Medovik
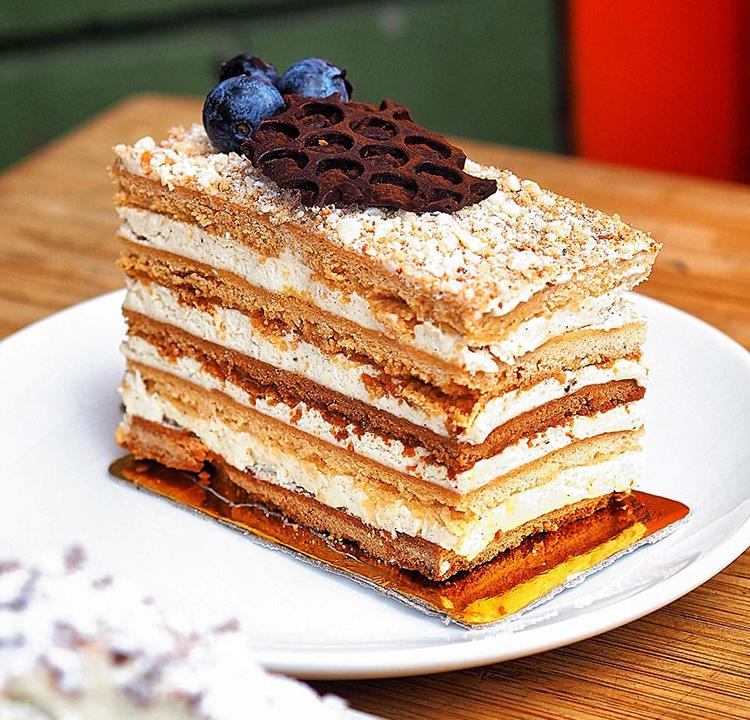
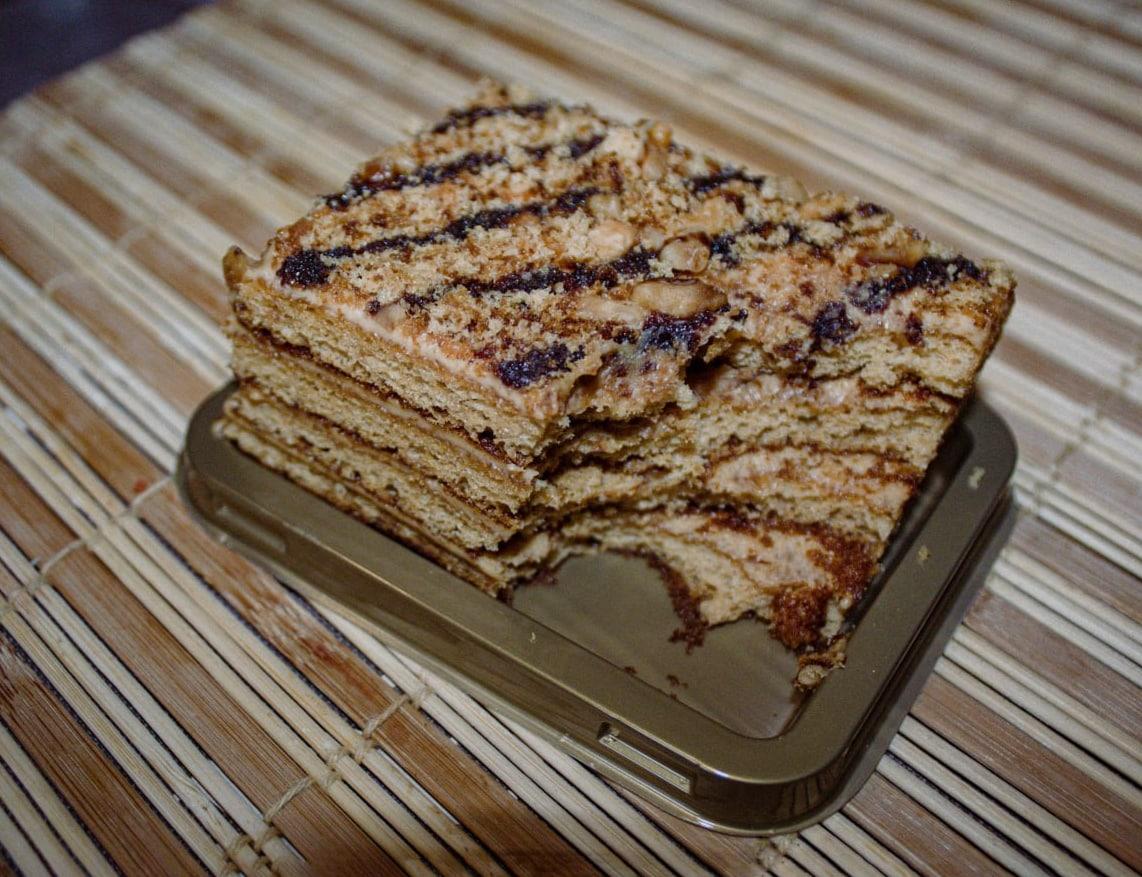
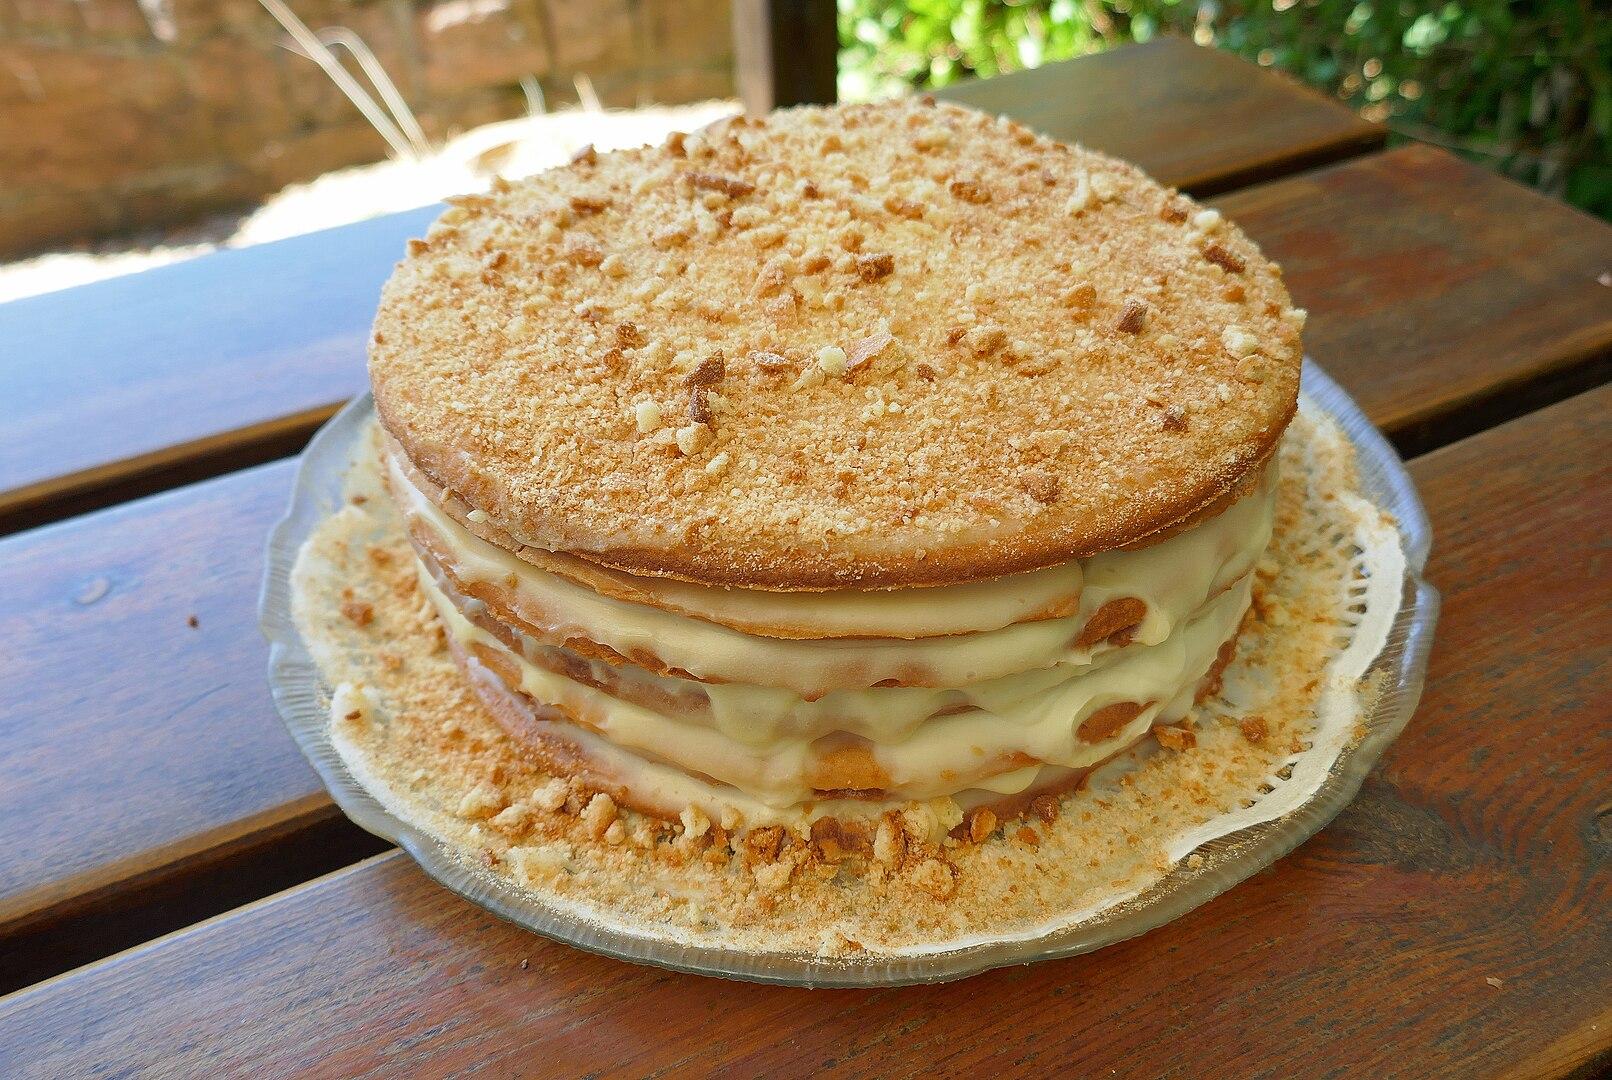
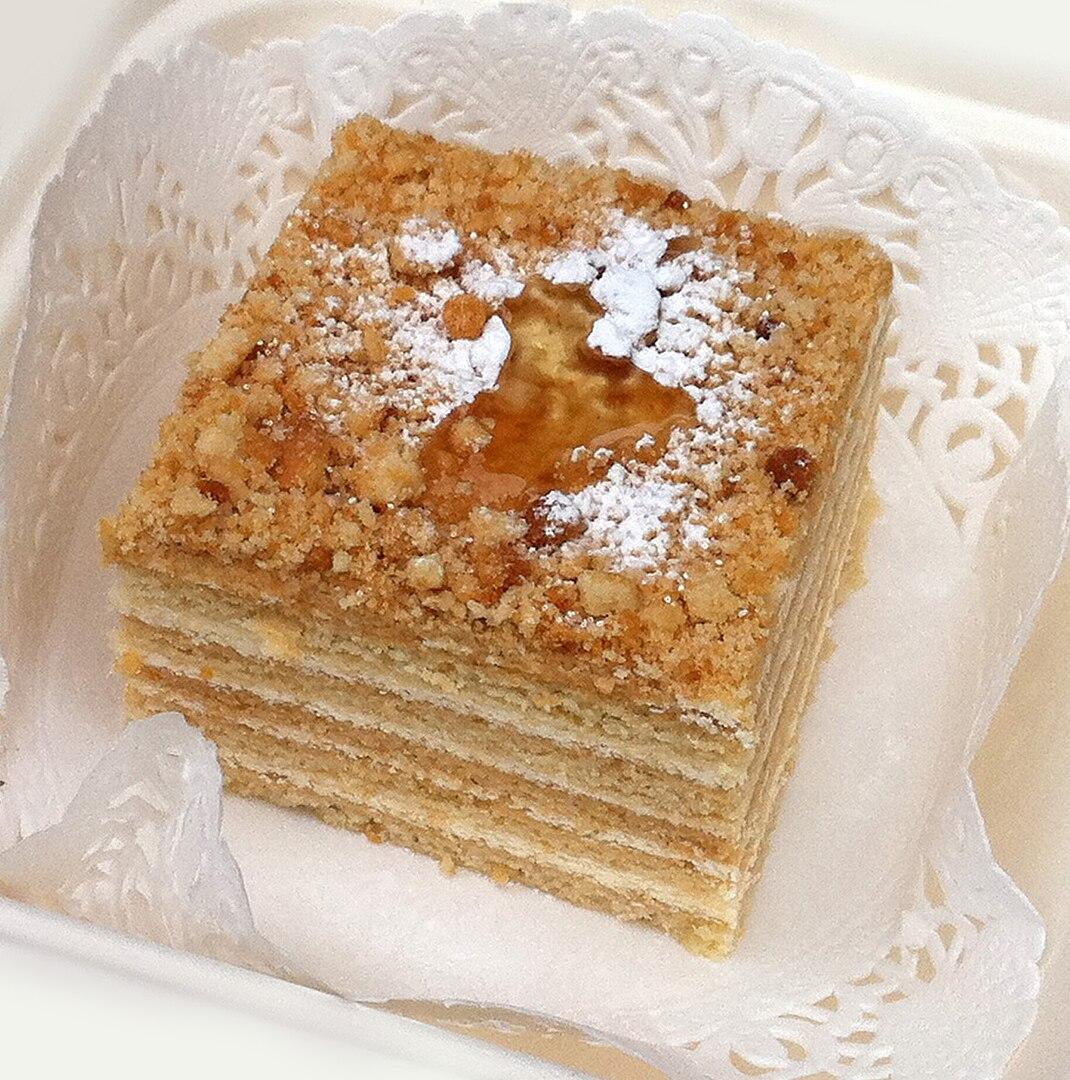
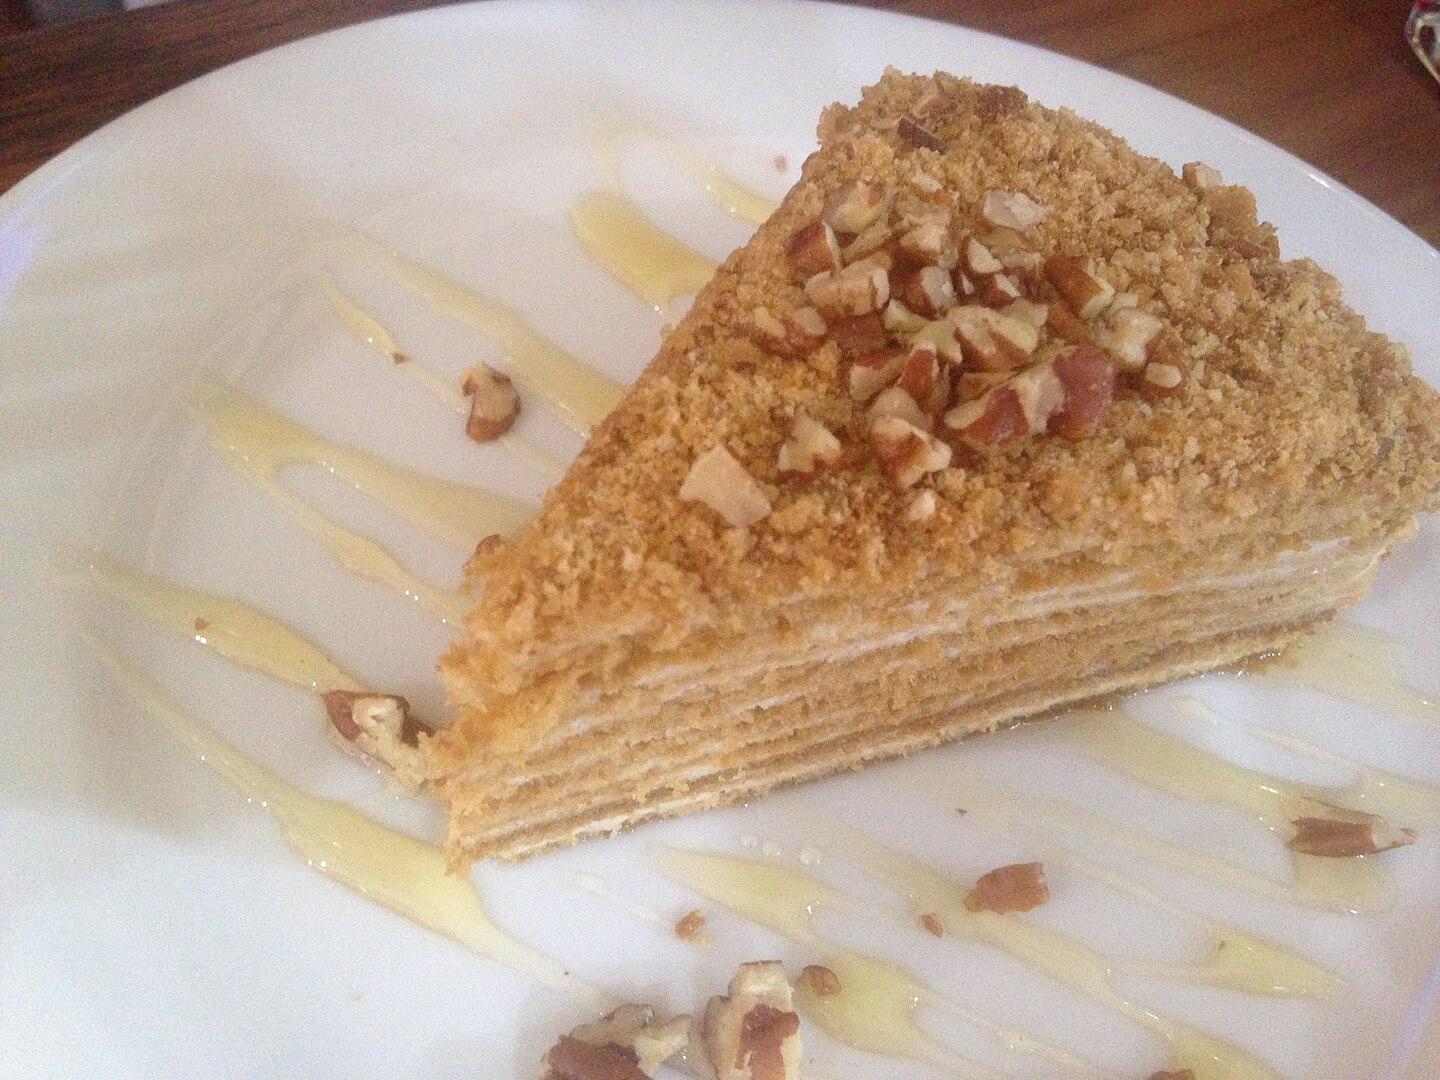
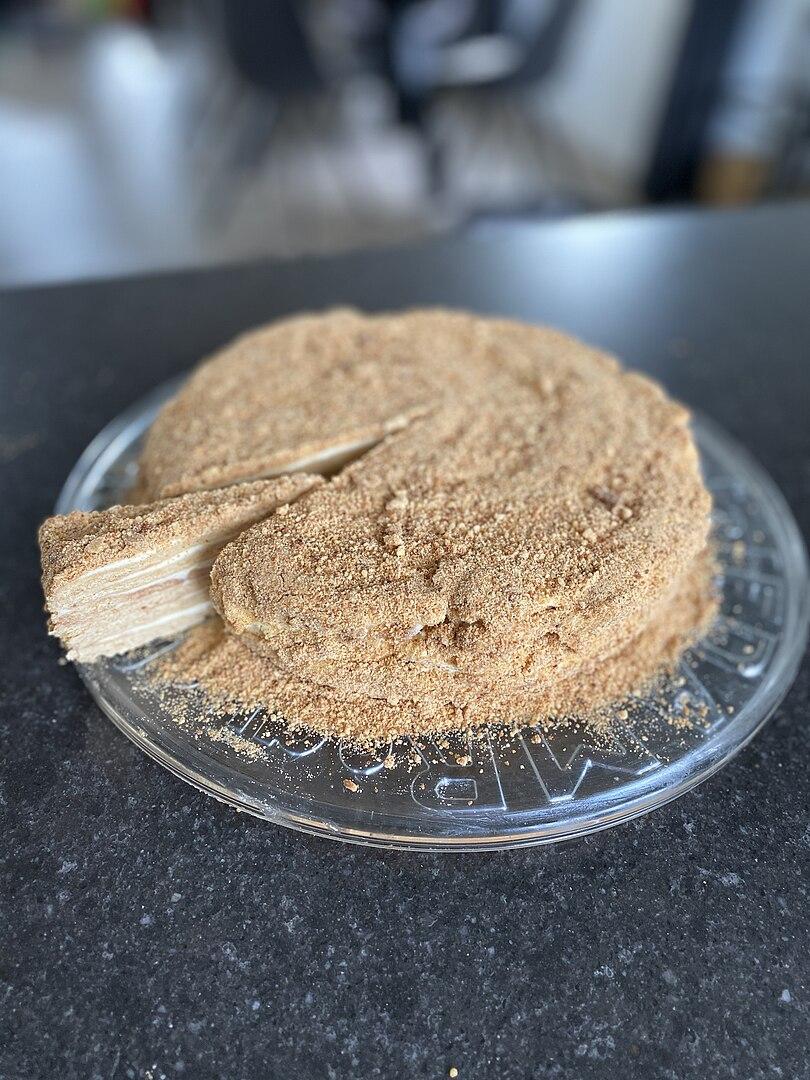
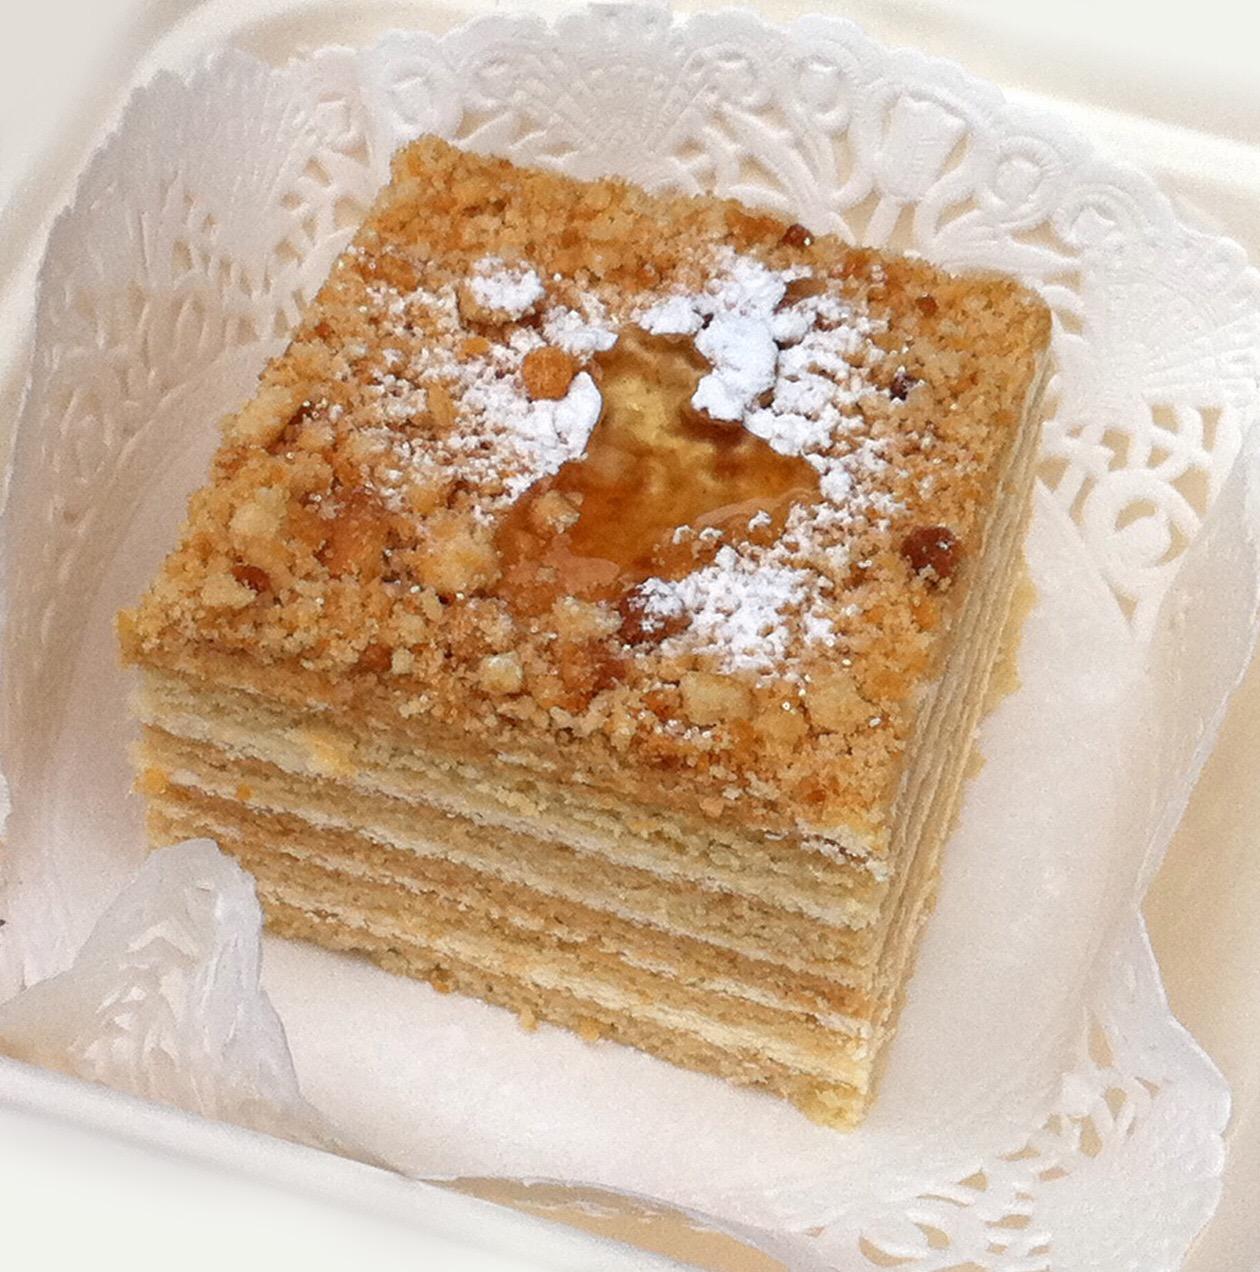
Also known as:
ar - Arabic: ميدوفك
cs - Czech: Medovník
es - Spanish: Medovník
fr - French: Medovik
he - Hebrew: מדוביק
hu - Hungarian: Medovik
hy - Armenian: Մեղրով
it - Italian: Medovik
ko - Korean: 메도비크
lv - Latvian: Medus kūka
ru - Russian: Медовик
sr - Serbian: Медовик
tr - Turkish: Medovik
vep - Veps: Mezitort
vi - Vietnamese: Medovik
zh - Chinese: 俄式蜂蜜蛋糕
Category: cake (layer cake, sponge cake)
Cuisine: Russian
Associated cuisines: Russian, Czech
Area: Moscow
Countries: Russia
Region: Eastern Europe, , , ,
It is a dessert which is known for its lengthy preparation time. It consists of layers of cake with a cream filling and is often covered with nuts or crumbs made from leftover cake. While the thin layers harden shortly after coming out of the oven, the moisture of the filling softens it again over time.